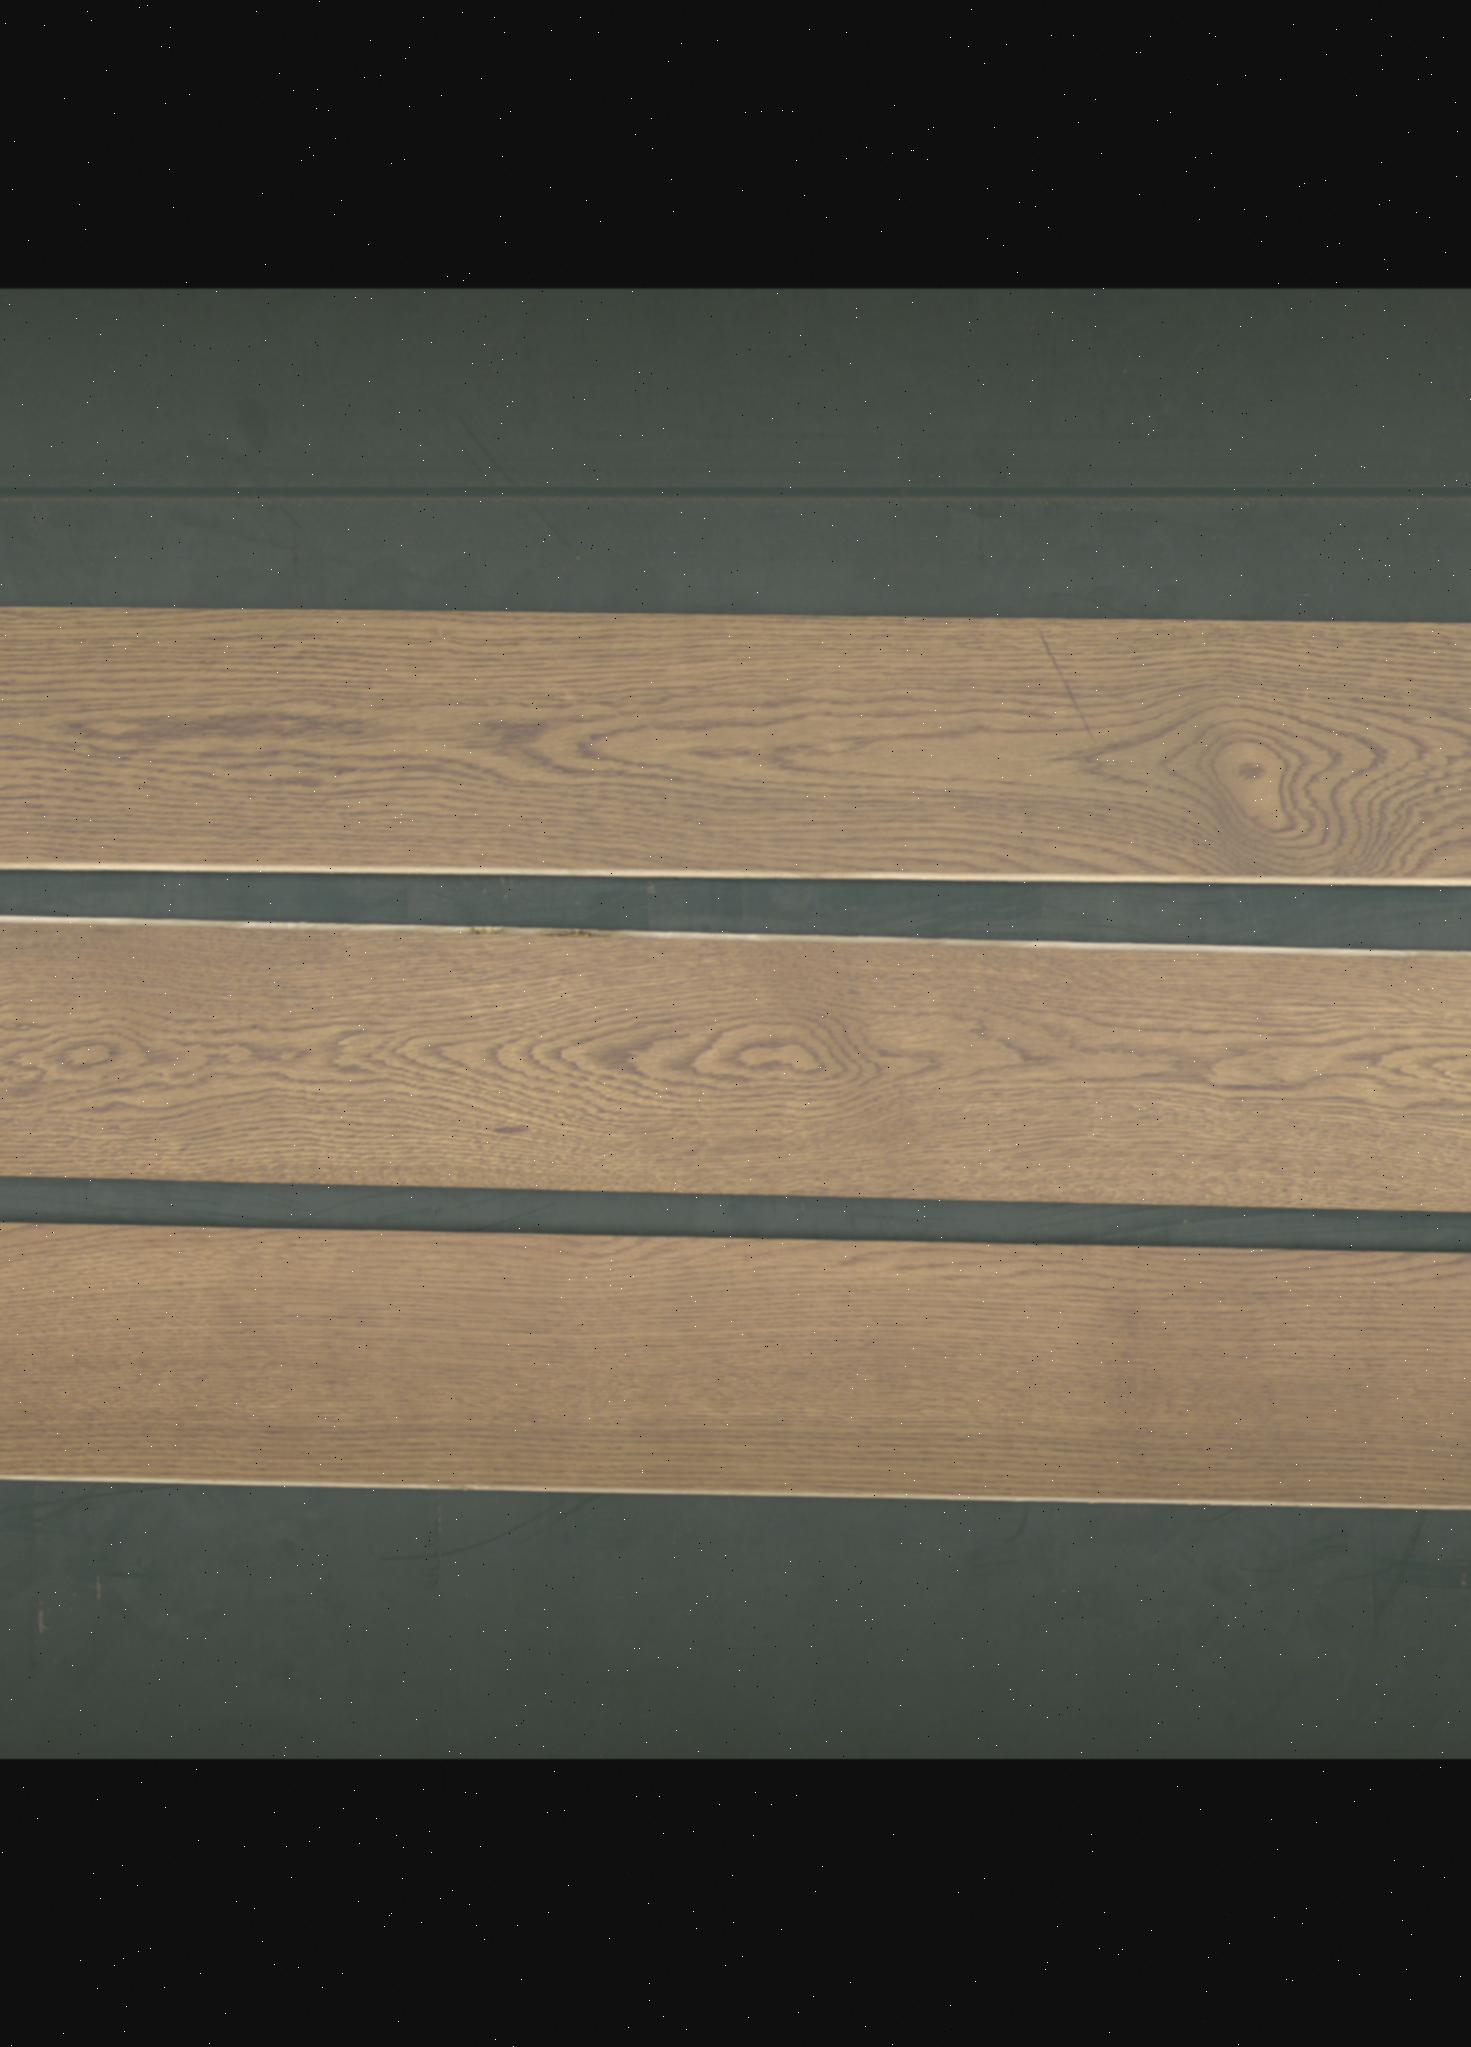
Label: mixers